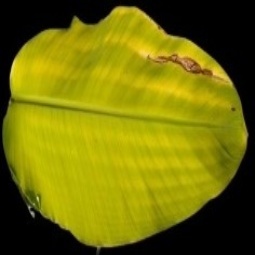
Label: Sulphur